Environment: real
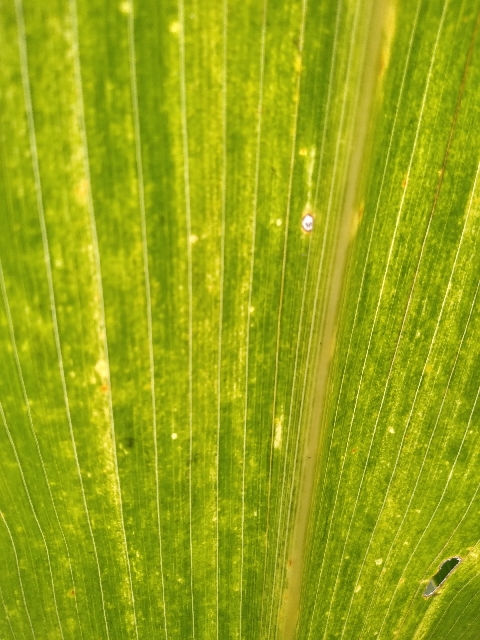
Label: lethal_necrosis